Ryan Schraeder

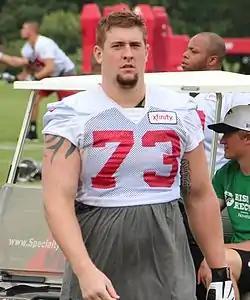
Schraeder with the Falcons in 2015

Ryan Schraeder (born May 4, 1988) is an American former professional football player who was an offensive tackle in the National Football League (NFL). He played college football for the Valdosta State Blazers and was signed by the Atlanta Falcons as an undrafted free agent in 2013.